Ermysted's Grammar School

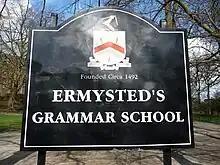
School signage approaching the school building

The school is now situated between Gargrave Road and Grassington Road, although the sixteenth-century school house can still be seen on Shortbank Road. The majority of buildings date from the 19th and early 20th centuries, although many newer buildings now exist. The latter include the sports hall, opened in 1992 to commemorate the school's 500th anniversary; the £7 million Refectory development north of the main site; the English Block, which houses the school's CDT and English departments, in addition to one of four ICT facilities; and a sixth-form centre, built in 2016.